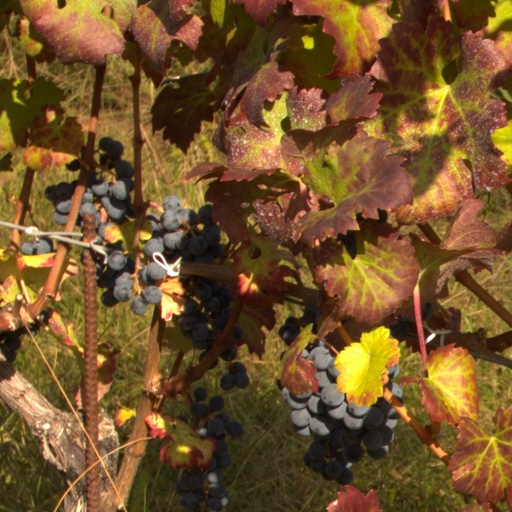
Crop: grape